Lenca

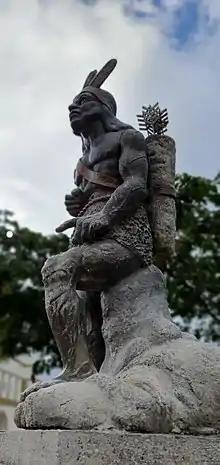
Monument to Lempira, Lencan sovereign ruler.

During the conquest, its towns were evangelized. Some more conservative communities resisted converting to Catholicism, while others converted more peacefully. At the time of the Spanish conquest only Five Lencas are named in the documents of that time: Antú Silan Ulap, Lempira, Mota, Entepica, and Guancince.